Toyota Dynamic Force engine

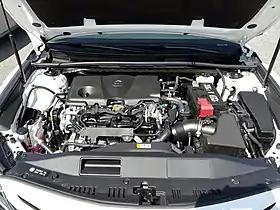
Toyota's "A25A-FKS" straight-four engine installed in the XV70 series Camry, the first vehicle to offer a Dynamic Force engine

The Toyota Dynamic Force engine is a family of internal combustion engines developed by Toyota under its Toyota New Global Architecture (TNGA) strategy. These I3, I4 and V6 engines can be operated with petrol (gasoline) or ethanol (flex-fuel) and can be combined with electric motors in a hybrid drivetrain. The engines were designed alongside the TNGA vehicle platforms as part of a company-wide effort to simplify the vehicles being produced by Toyota and Lexus. The series debuted in June 2017 with the "A25A" four-cylinder engine, introduced in the XV70 series Camry.